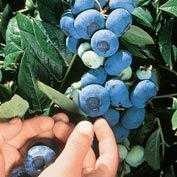
Label: Blueberry